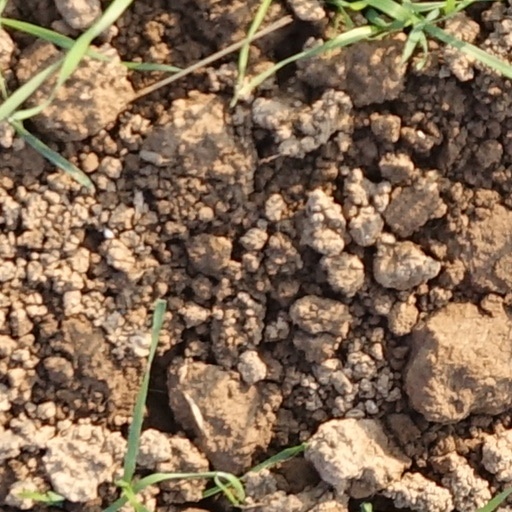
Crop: wheat